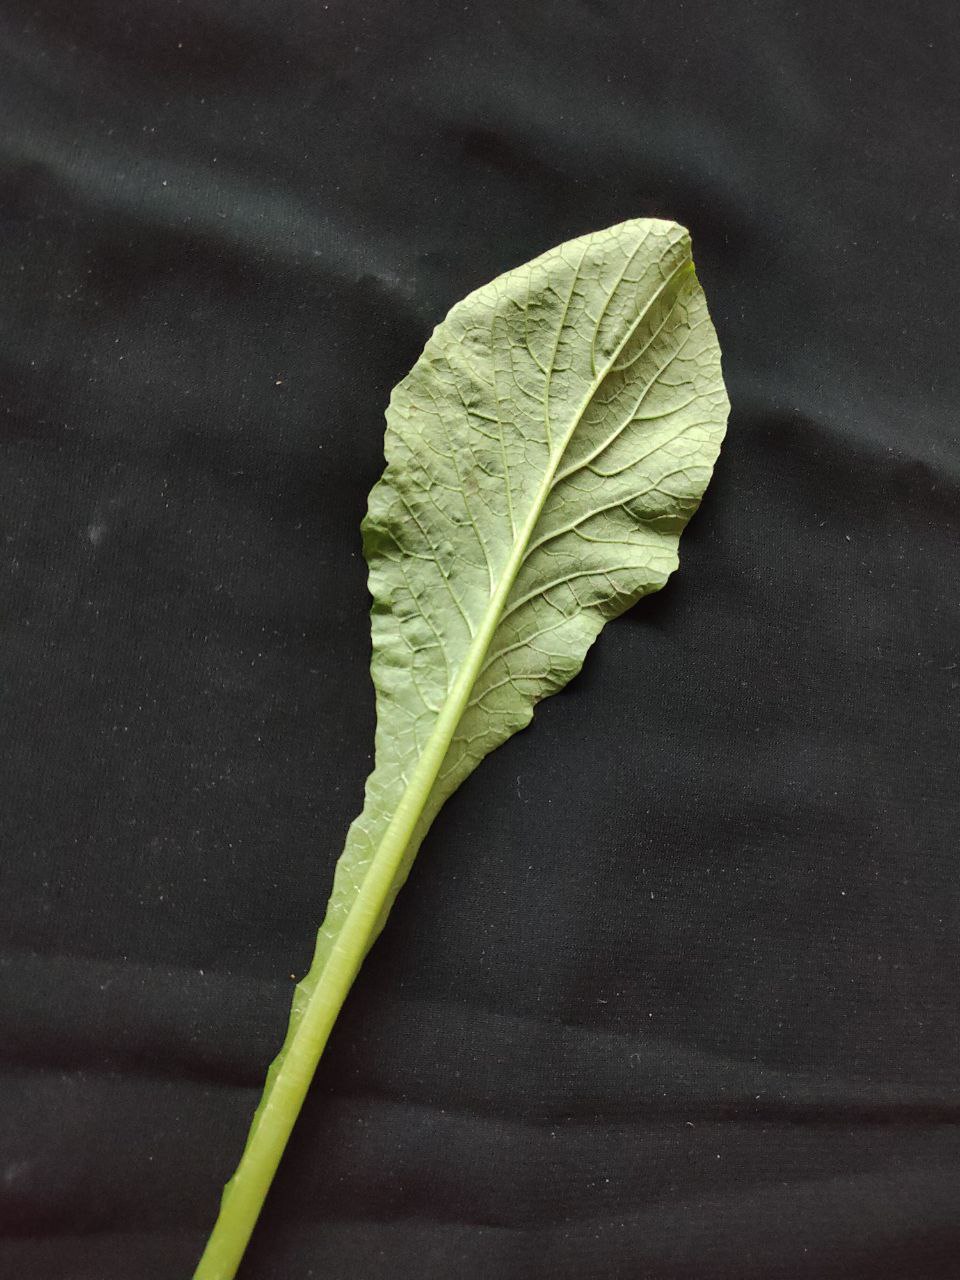
Label: Fresh leaf